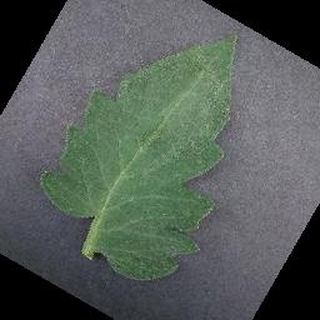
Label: healthy_tomato